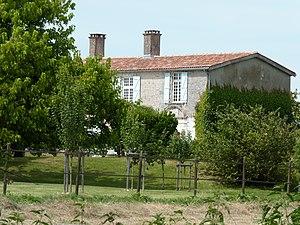
Vue sur le Chateau de Mornac-sur-Seudre
Mornac-sur-Seudre est une commune du Sud-Ouest de la France, située dans le département de la Charente-Maritime. Ses habitants sont appelés les Mornaçons et les Mornaçonnes.